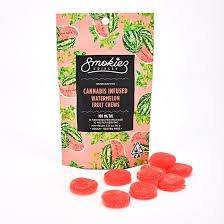
Label: Watermelon